Codex: Imperial Guard

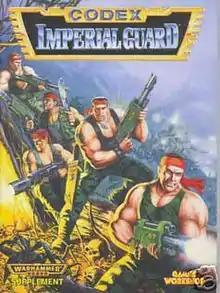
First edition, cover art by David Gallagher, 1995

Codex: Imperial Guard is a supplement published by Games Workshop (GW) in 1995 for the tabletop miniatures wargame "Warhammer 40,000".